Cobra's Curse

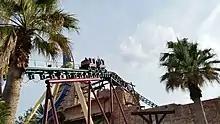

Cobra's Curse is located on of land in the Egypt section of the park. During construction of Cobra's Curse, the Serengeti Railway had to be rerouted, which took about two months to complete. The King Tut's Tomb exhibit was removed and re-purposed as part of the queue for Cobra's Curse. An additional market and food place were constructed for the area surrounding the roller coaster. An acknowledgement to the former attraction can be seen in the restrooms near the roller coaster; after pushing a "pharaoh" button under the mirror, a mask of King Tut will appear through the glass.